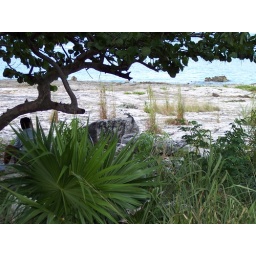
A big iguana on a rock on my walk backto the ship in Cozumel, Mexico